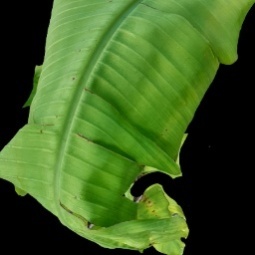
Label: Calcium